List of Grand Prix motorcycle racing World Riders' Champions

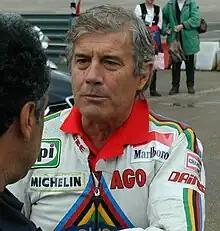
Giacomo Agostini, who won 15 motorcycle world championships

Grand Prix motorcycle racing is the premier championship of motorcycle road racing, which has been divided into four classes since the : MotoGP, Moto2, Moto3, and MotoE. Classes that have been discontinued include 350cc, 250cc, 125cc, and 50cc/80cc. The Grand Prix Road-Racing World Championship was established in 1949 by the sport's governing body, the Fédération Internationale de Motocyclisme (FIM), and is the oldest motorsport World Championship.